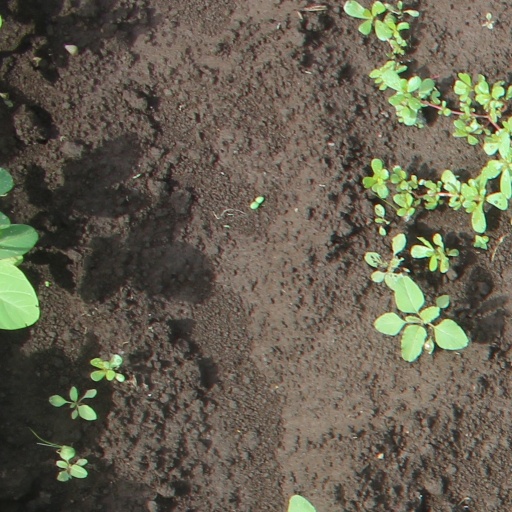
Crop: soybean